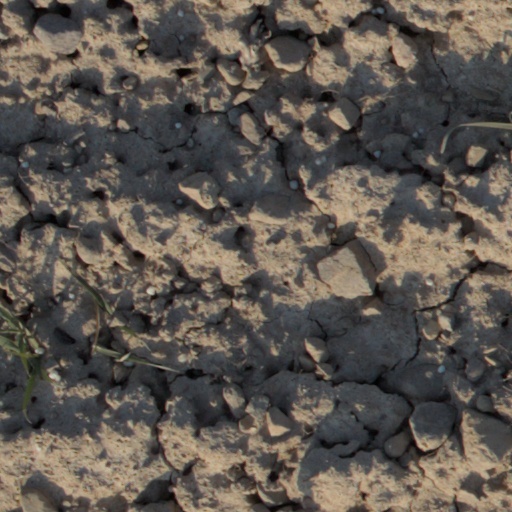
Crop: wheat